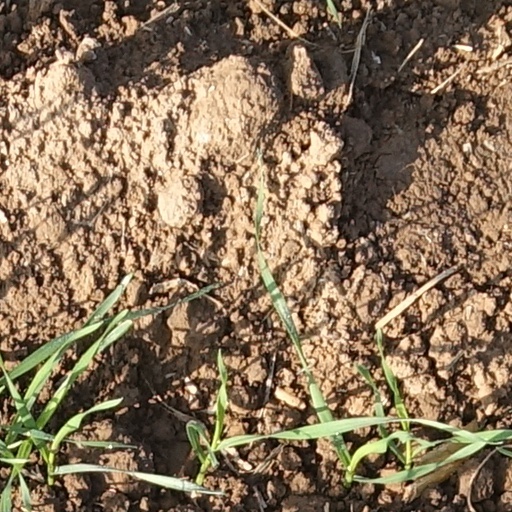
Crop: wheat